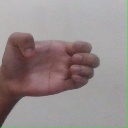
अक्षर: ख